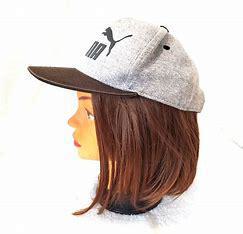
Brand: Puma
Model: 100